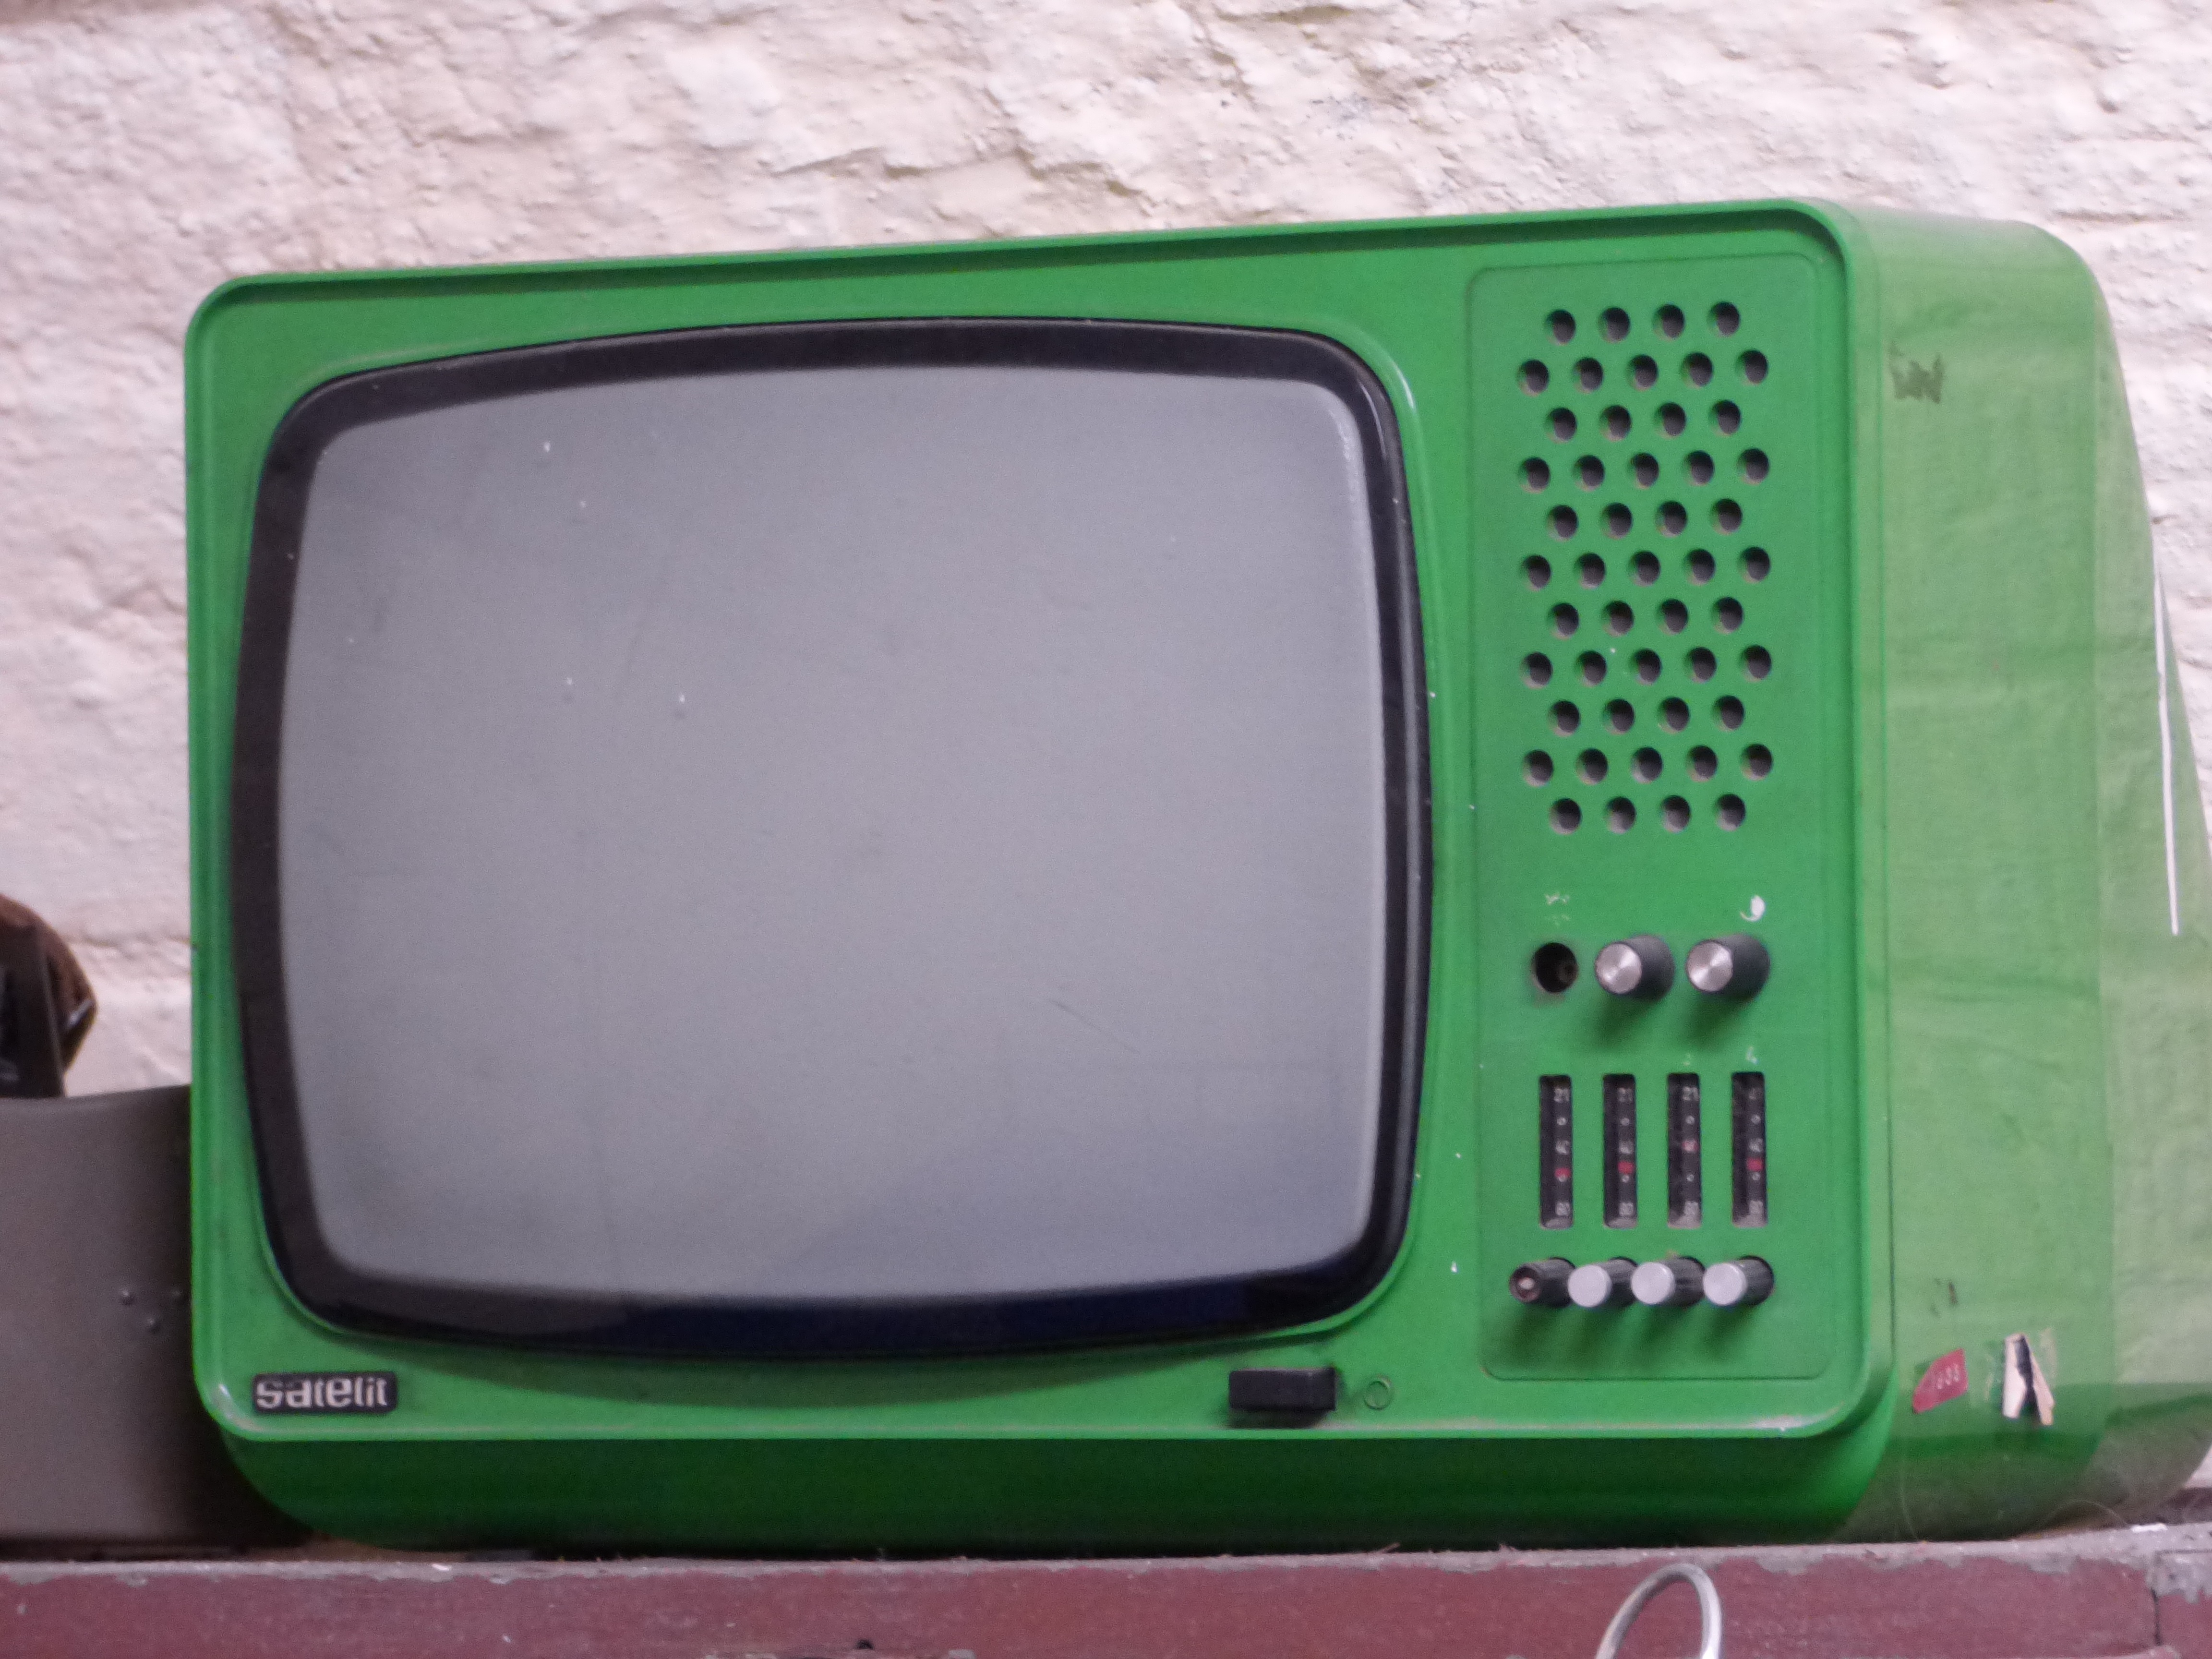
screen, technology, antique, monument, television, tv, multimedia, television and radio, the receiver, picture tube, display device, television set